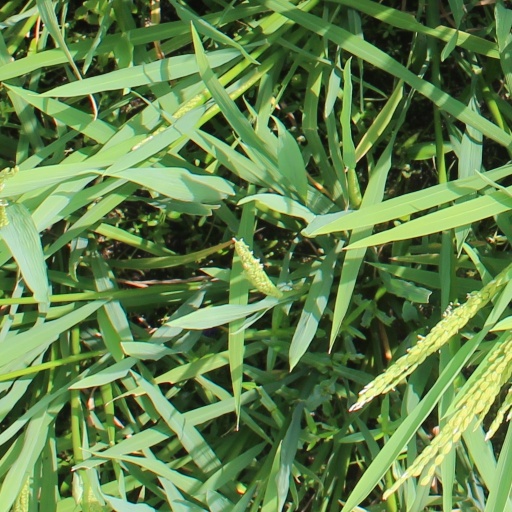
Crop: rice